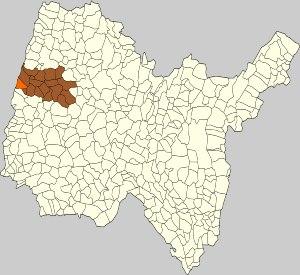
Cormoranche-sur-Saône est une commune française, située dans le département de l'Ain en région Auvergne-Rhône-Alpes. Le territoire, bordé par la Saône, accueille la base de loisirs du lac de Cormoranche.